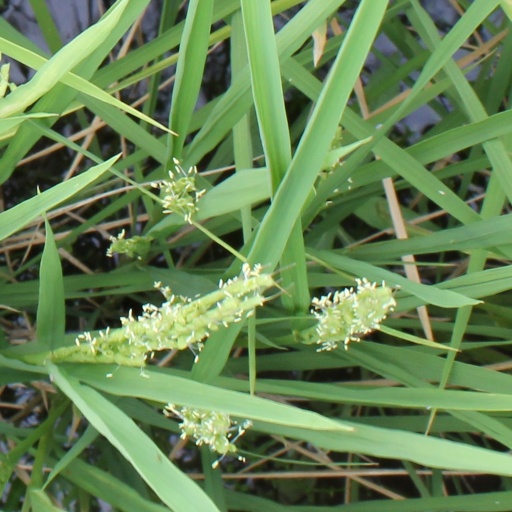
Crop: rice